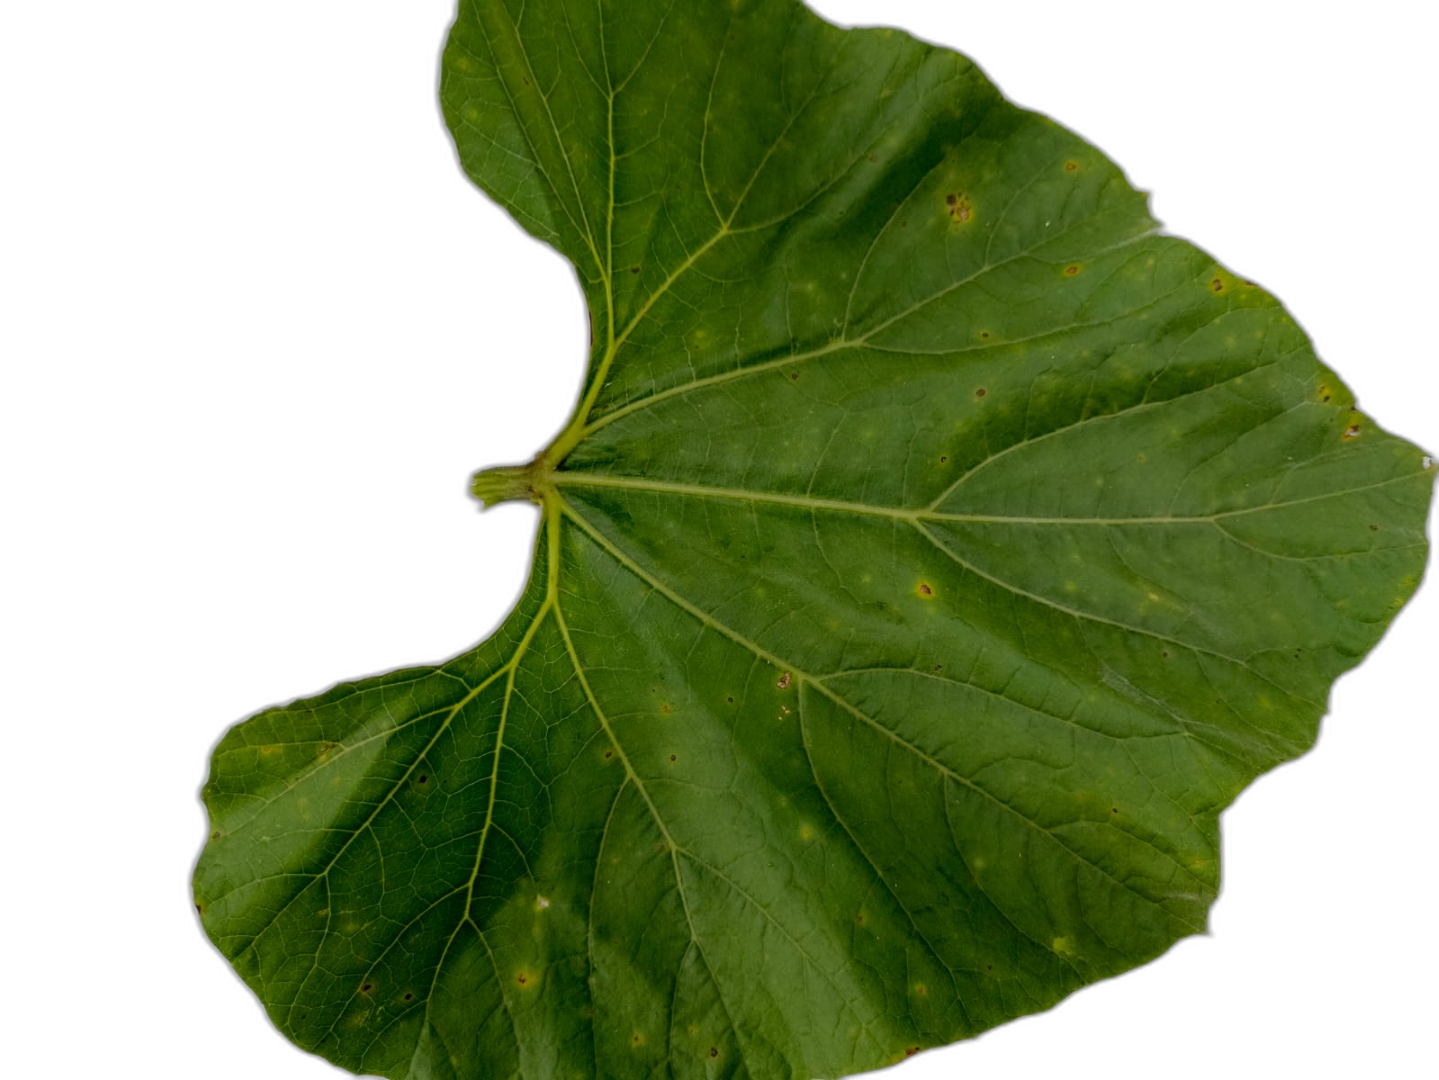
Crop: Bottle Gourd
Label: Alternaria_Leaf_Blight